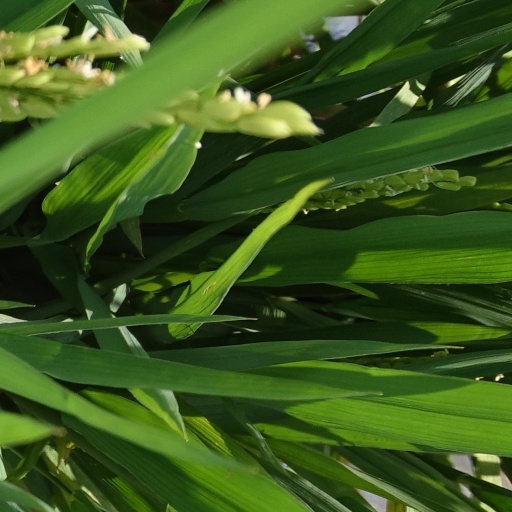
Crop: rice